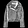
Label: Coat